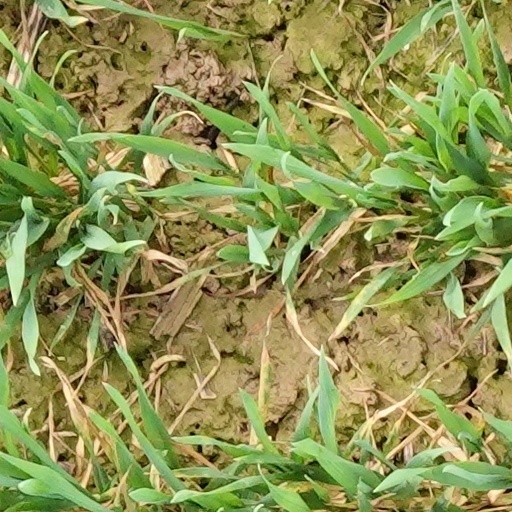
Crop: wheat